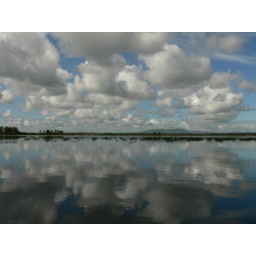
I was in a leaky tin boat when I took this. The sky was amazing that day.